Bert Ryan

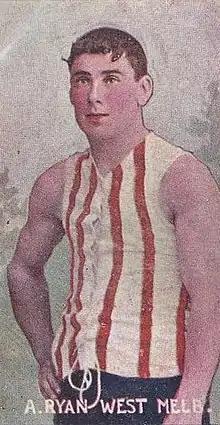
Cigarette card of Ryan in 1906

Albert Edward Ryan (3 June 1880 – 29 October 1952) was an Australian rules footballer who played for Essendon in the Victorian Football League (VFL).